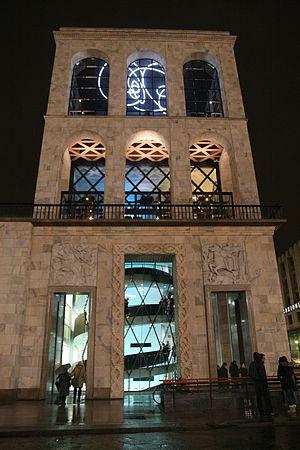
Le museo del Novecento est un musée italien consacré à l'art du XXᵉ siècle situé sur la piazza del Duomo, au sein du Palazzo dell'Arengario, à Milan.